Nixon Chepseba

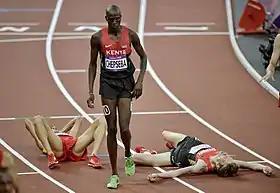
Chepseba in 2012

Nixon Kiplimo Chepseba (born 12 December 1990) (Keiyo in Kenya) is a Kenyan middle-distance runner (1.84m) who specializes in the 1500 metres. He was the 2011 Diamond League series winner of that event and has a personal best of 3:29.90 minutes.